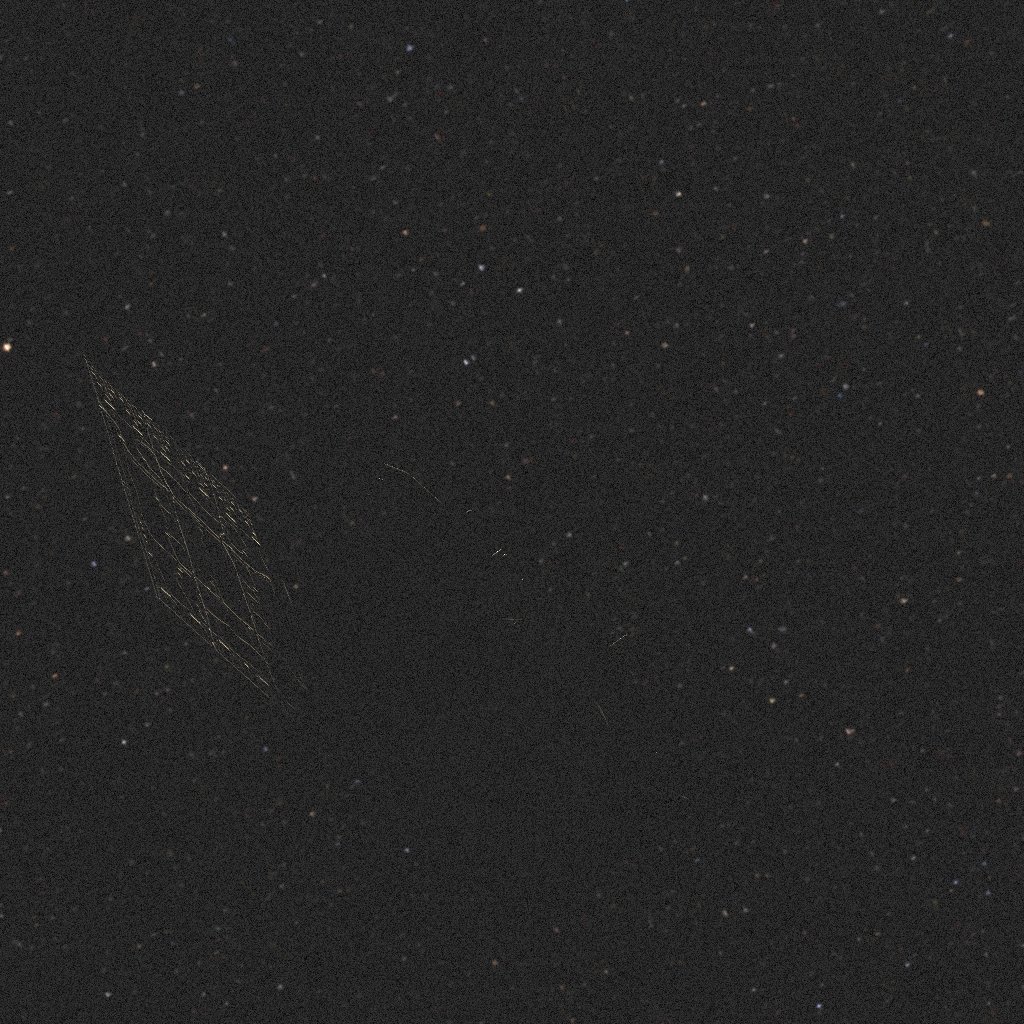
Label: proba_3_csc